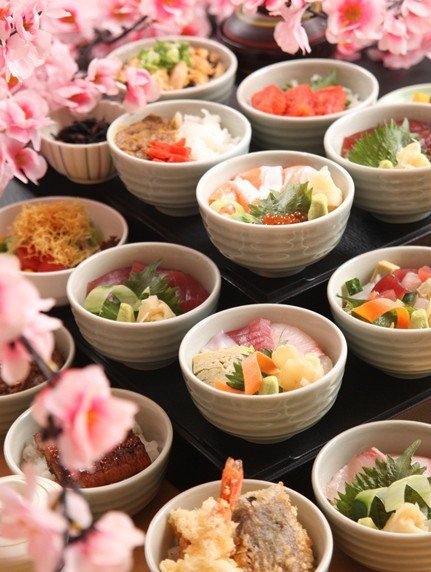
Label: trash